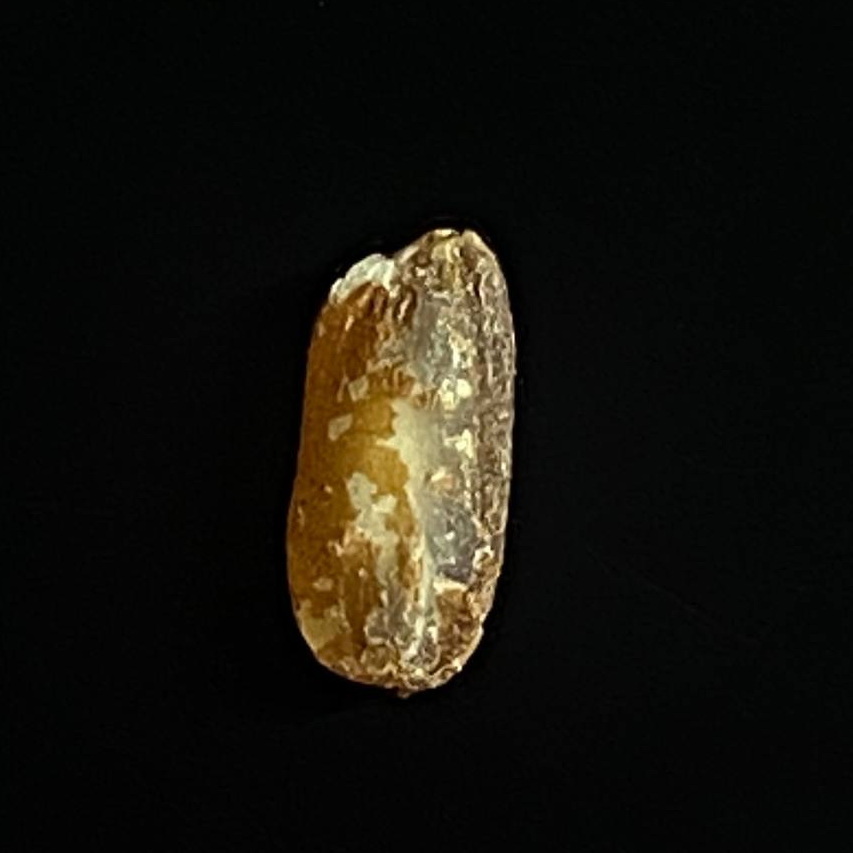
Rice variety: Lal_Biroi